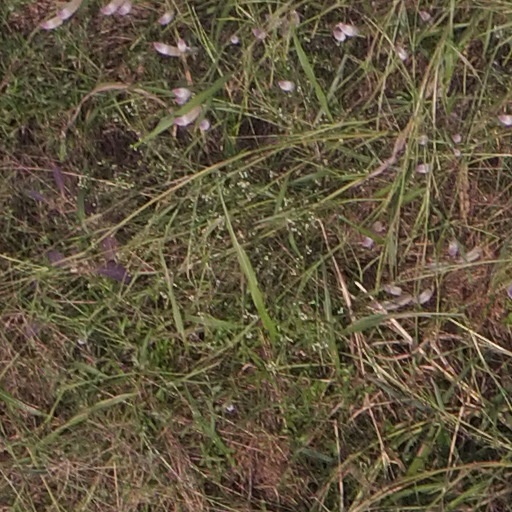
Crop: maize; corn